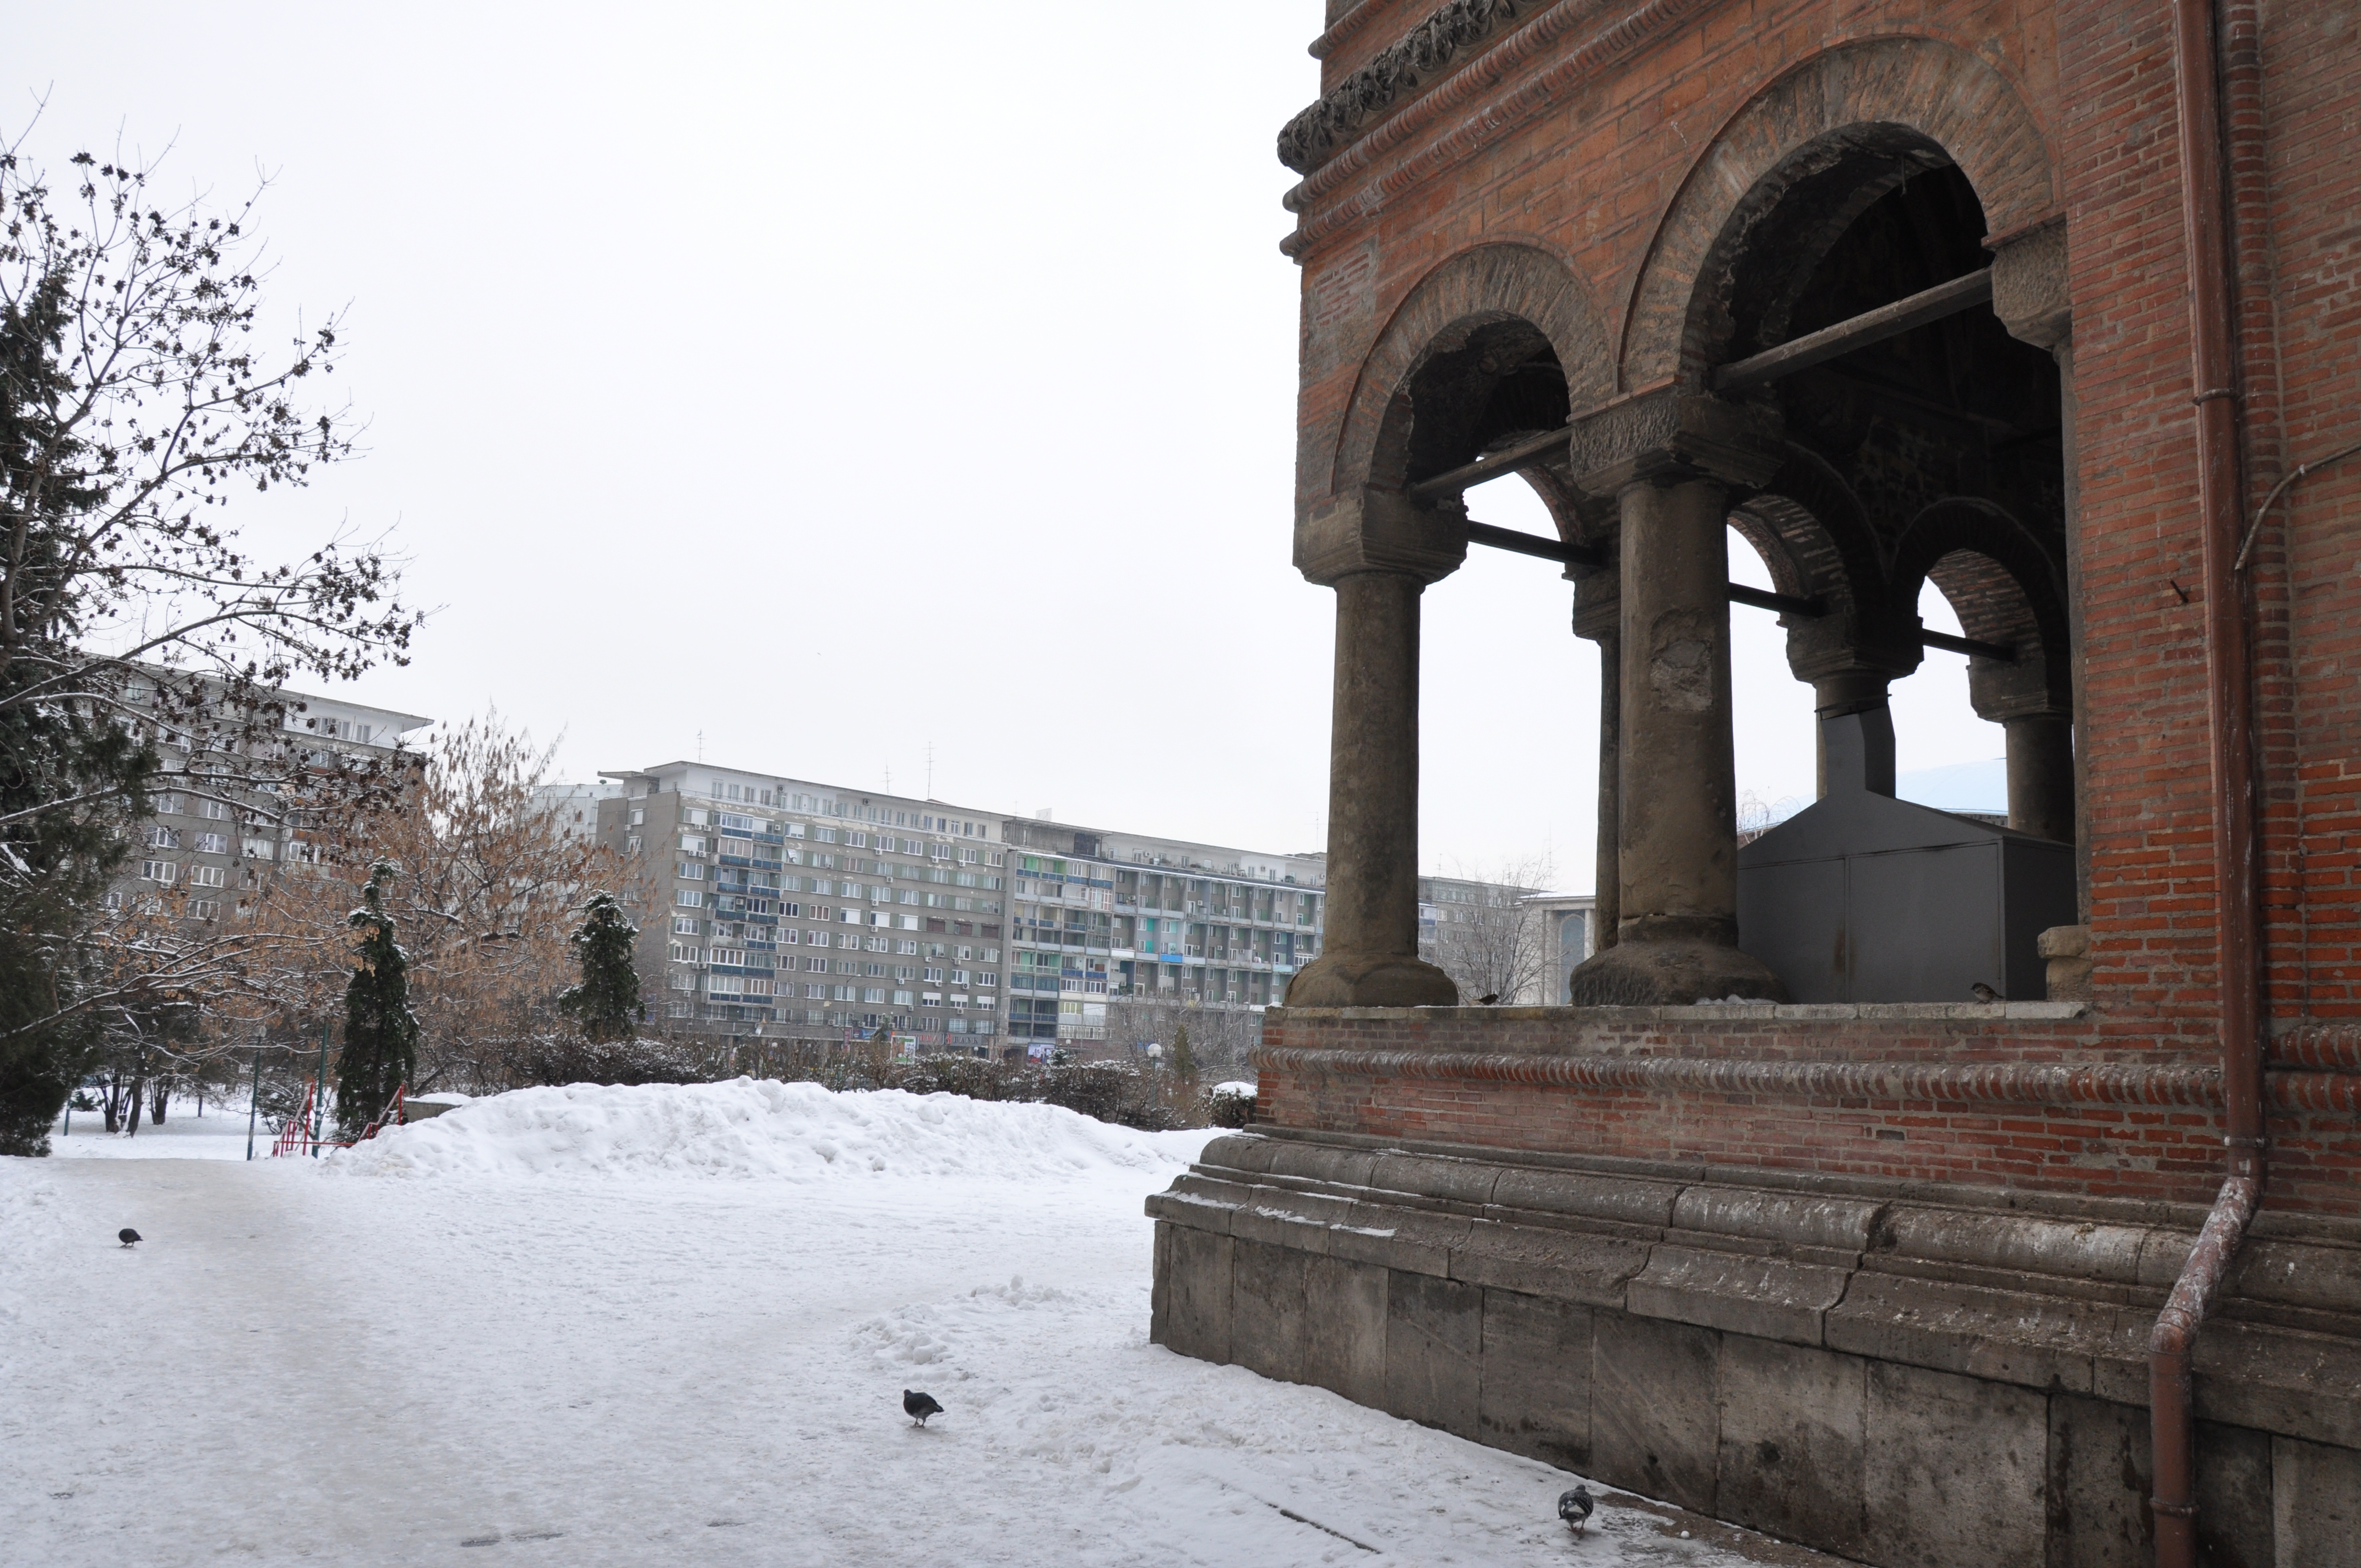
snow, winter, architecture, photography, building, monument, photo, arch, weather, religion, church, christian, season, photos, capital, religious, free, de, temple, churches, fotografie, christianity, romana, style, arc, orthodox, eastern, romania, bucharest, bor, biserica, arhitectura, orthodoxy, romanian, ortodoxa, patrimoniu, ortodoxia, ortodoxie, ecclesiastical, bisericeasc, cladire, edificiu, capitel, bucuresti, brancovenesc, cretulescu, kretzulescu, kretulescu, cretzulescu, lmibiima19855, cre tinism, cre tin, ancient history